Yasemin Anagöz

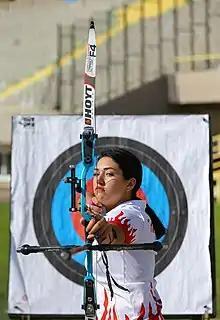

Yasemin Ecem Anagöz (born 14 October 1998) is a Turkish recurve archer.